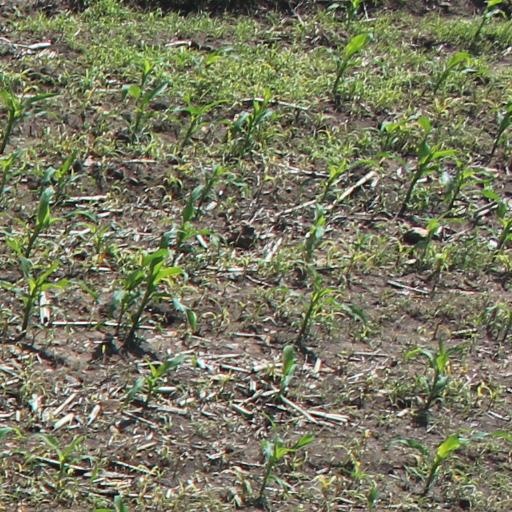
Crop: maize; corn